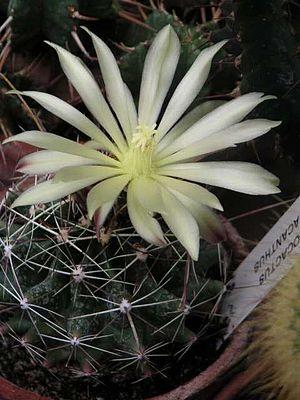
Description: Hamatocactus hamatacanthus, août 2004, collection personnelle Source: Jean-Jacques MILAN Licence: GFDL Jean-Jacques MILAN
Le genre Hamatocactus est un des 90 genres de cactus. Il est maintenant considéré comme un sous-genre de Thelocactus.